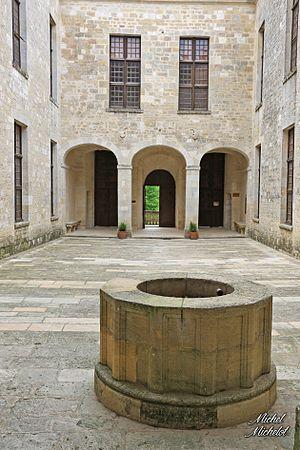
Cour intérieure du Château de Duras
Le château de Duras se situe dans la commune de Duras, dans le département de Lot-et-Garonne et la région Nouvelle-Aquitaine. Il est classé monument historique en 1970.